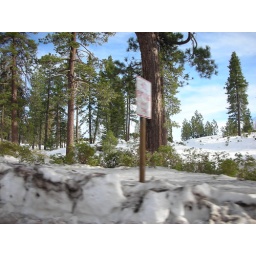
We were in the mountains and NCIS my favoritest show came to venice beach and we got shots!